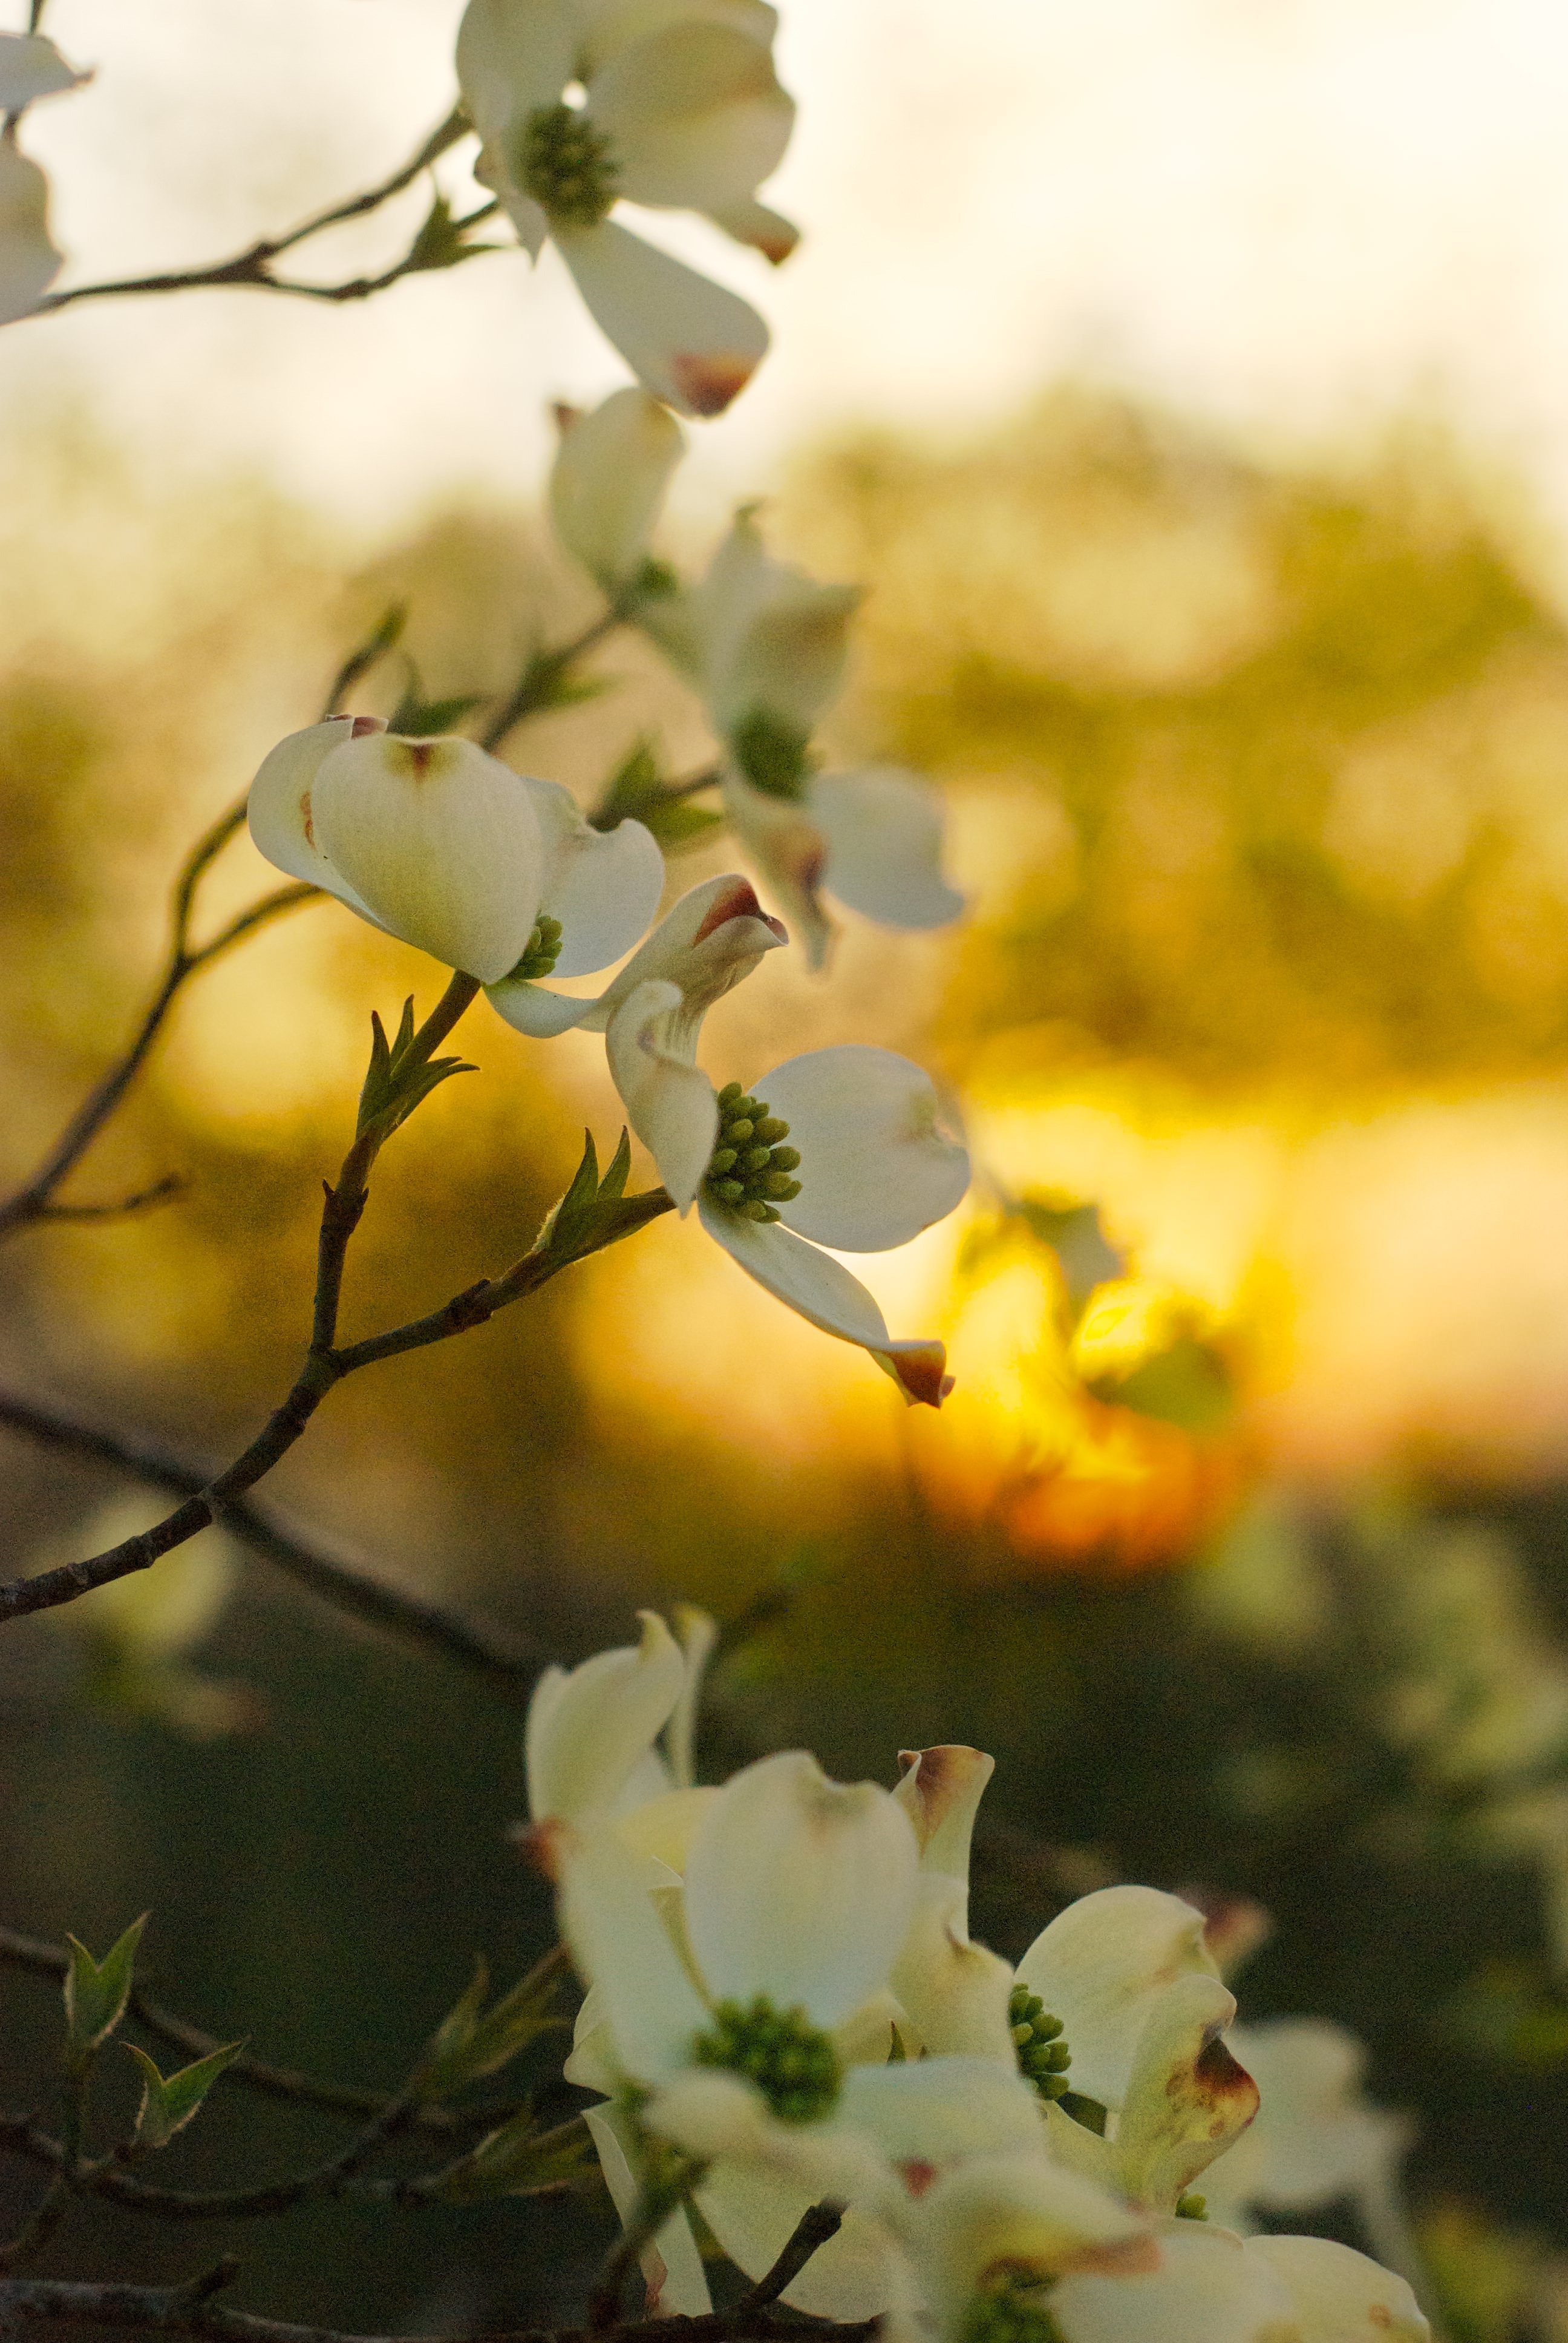
tree, nature, branch, blossom, plant, sun, sunset, photography, countryside, sunlight, leaf, flower, petal, country, spring, green, autumn, botany, yellow, flora, season, wildflower, close up, outside, dogwood, beautiful, georgia, macro photography, flowering plant, plant stem, land plant